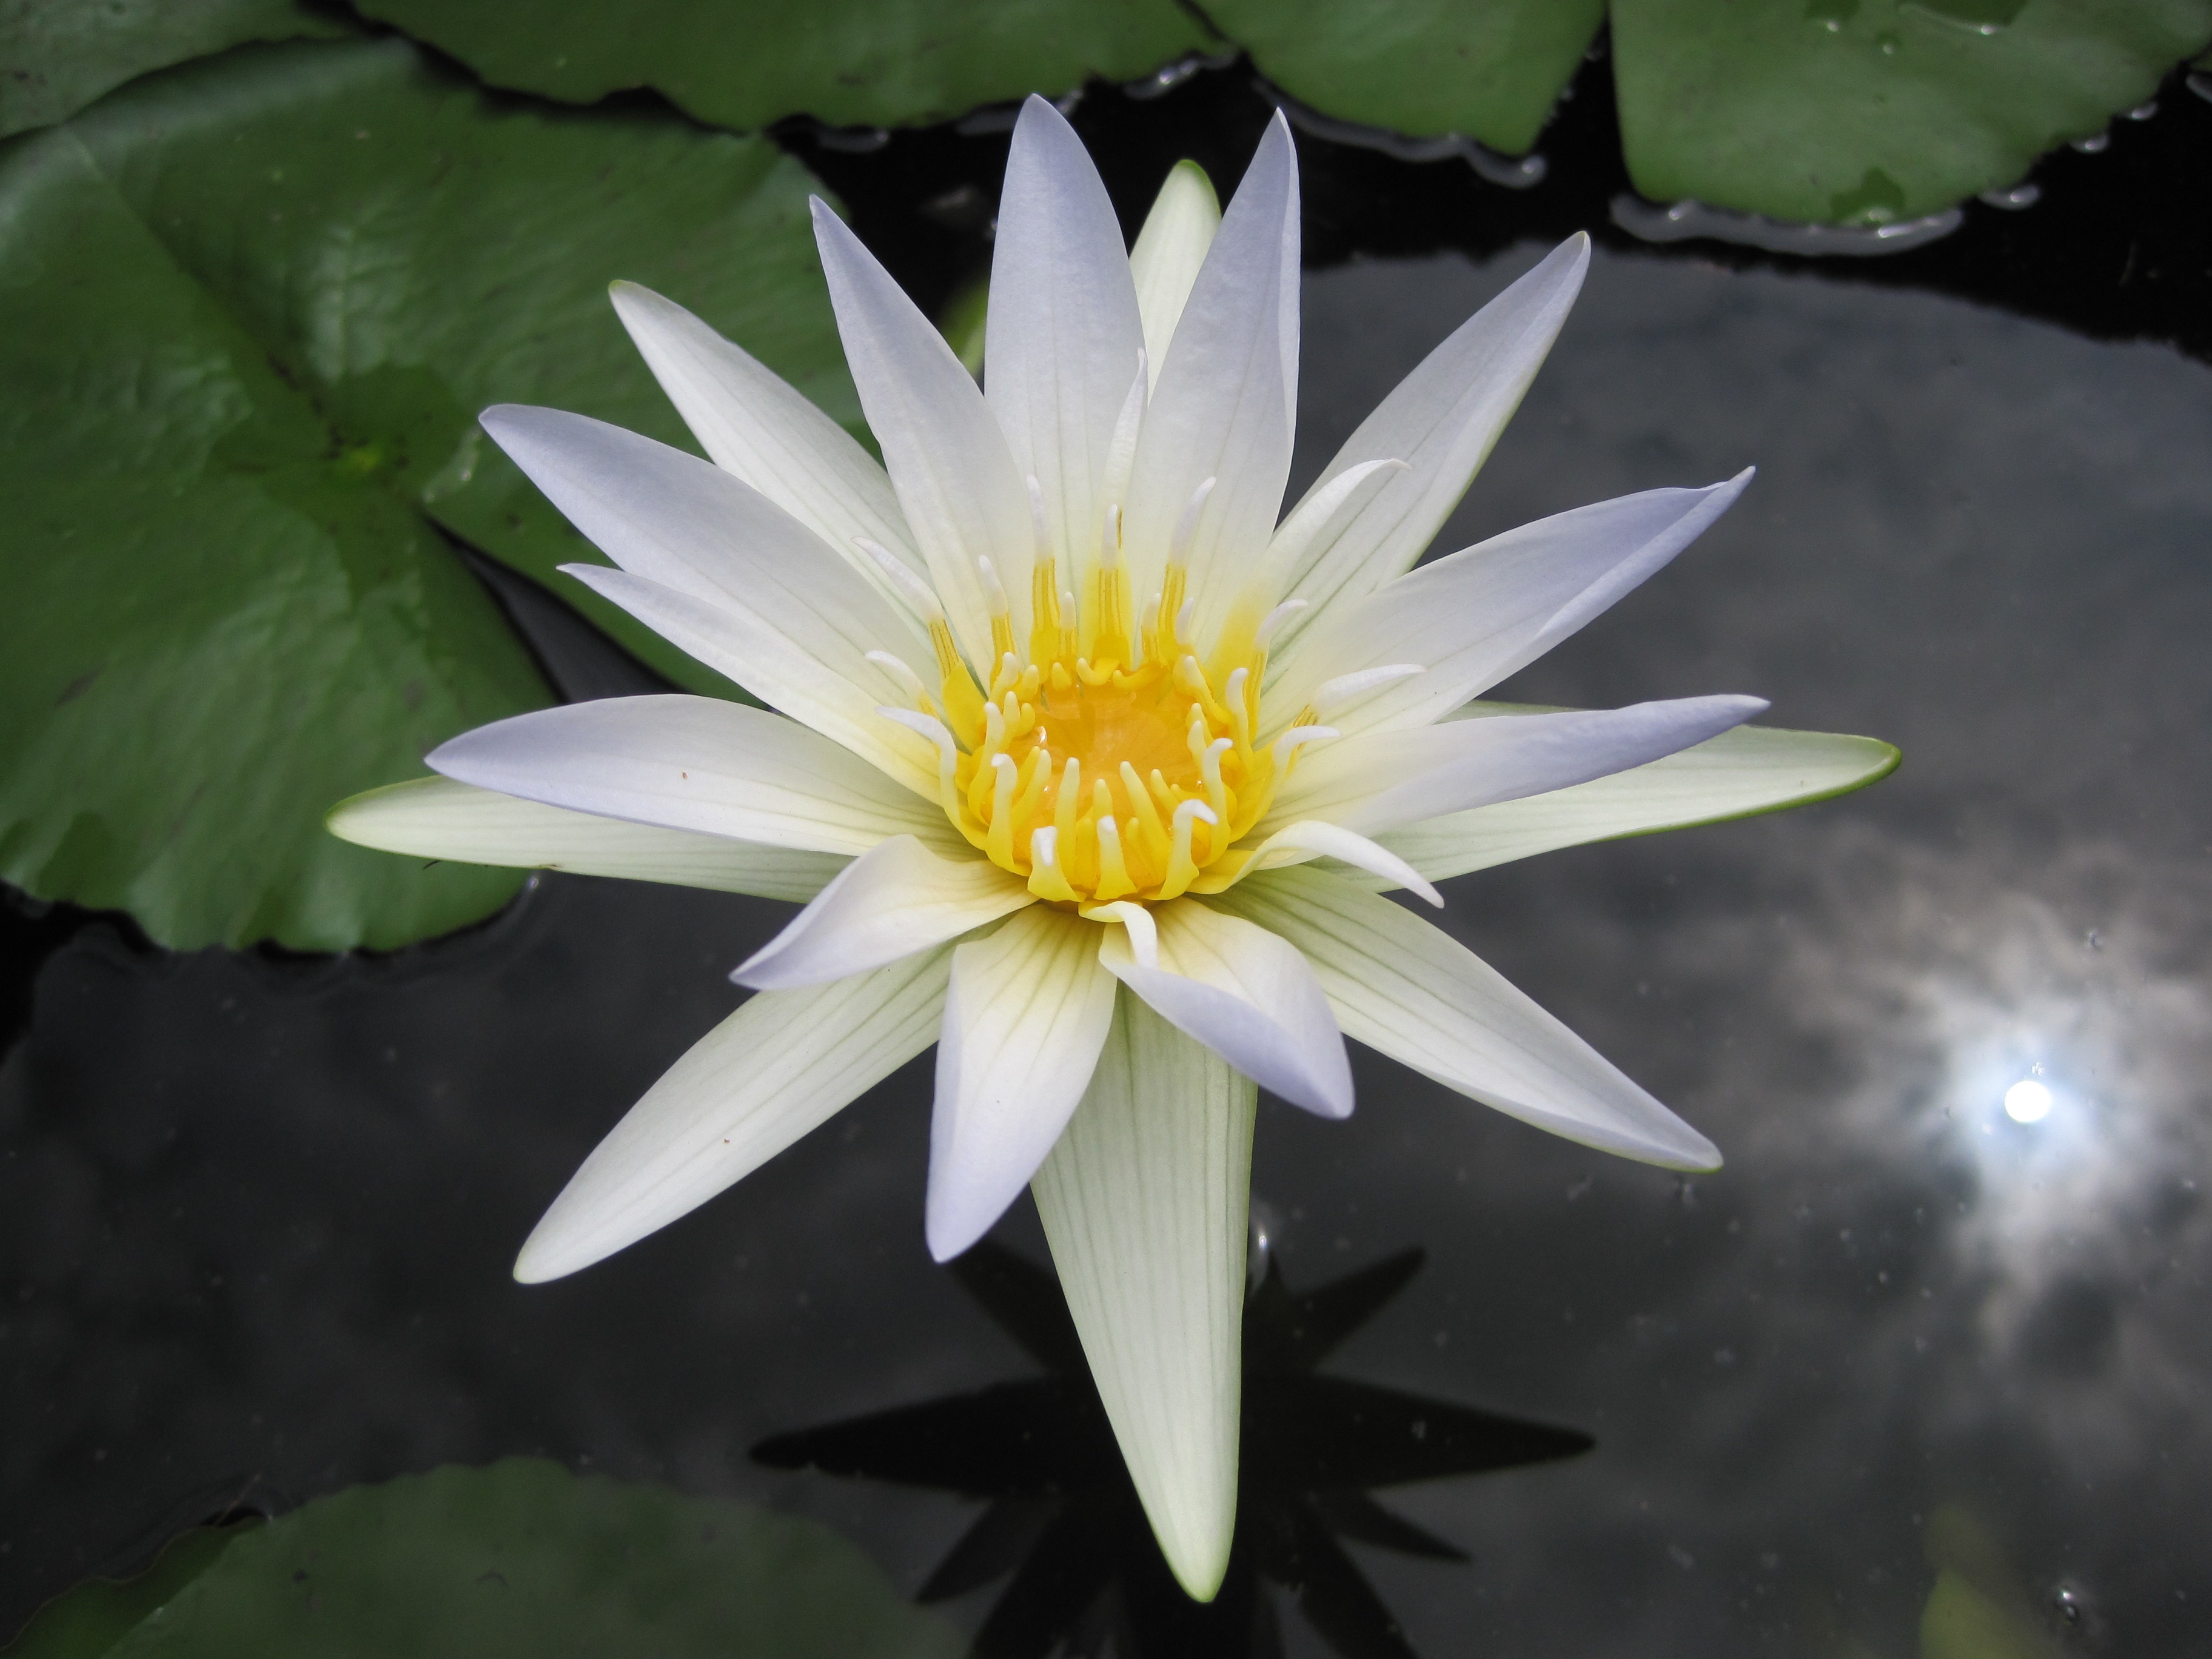
plant, flower, petal, pond, botany, sacred lotus, aquatic plant, flora, lotus, macro photography, flowering plant, white lotus, land plant, lotus family, hedgehog cactus